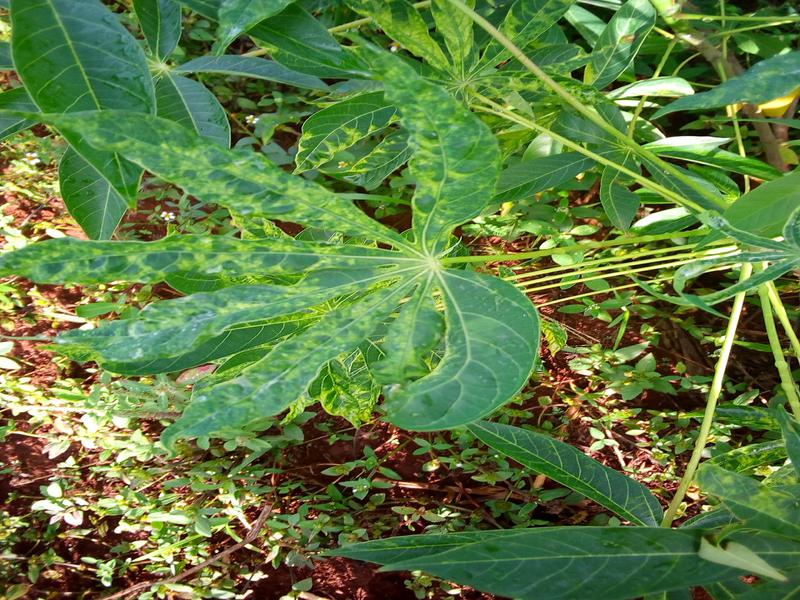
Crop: cassava
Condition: mosaic_disease